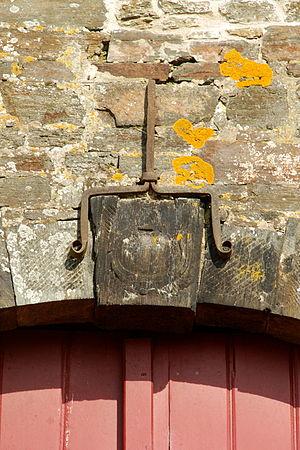
Belgique - Brabant wallon - Villers-la-Ville - Porte de Nivelles
La Porte de Nivelles est une ancienne porte située à Villers-la-Ville, commune belge du Brabant wallon.